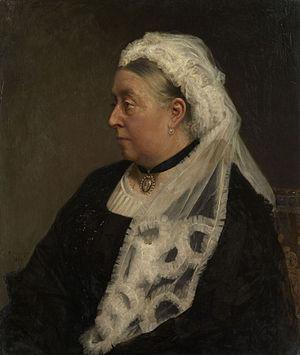
Karl Rudolf Sohn est un peintre allemand.
L'île de Wight est une île de la Manche, séparée du littoral anglais par le Solent, un détroit d'une largeur variant de 1,3 km à 4,9 km. Autorité unitaire du Royaume-Uni dont la capitale administrative est Newport, elle a une histoire riche marquée par une brève indépendance au XVᵉ siècle.